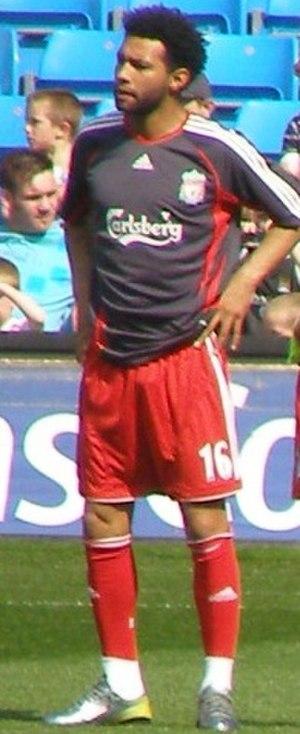
Jermaine Pennant, né le 15 janvier 1983 à Nottingham, est un footballeur anglais qui évolue au poste de milieu de terrain dans le club de septième division de Billericay Town.